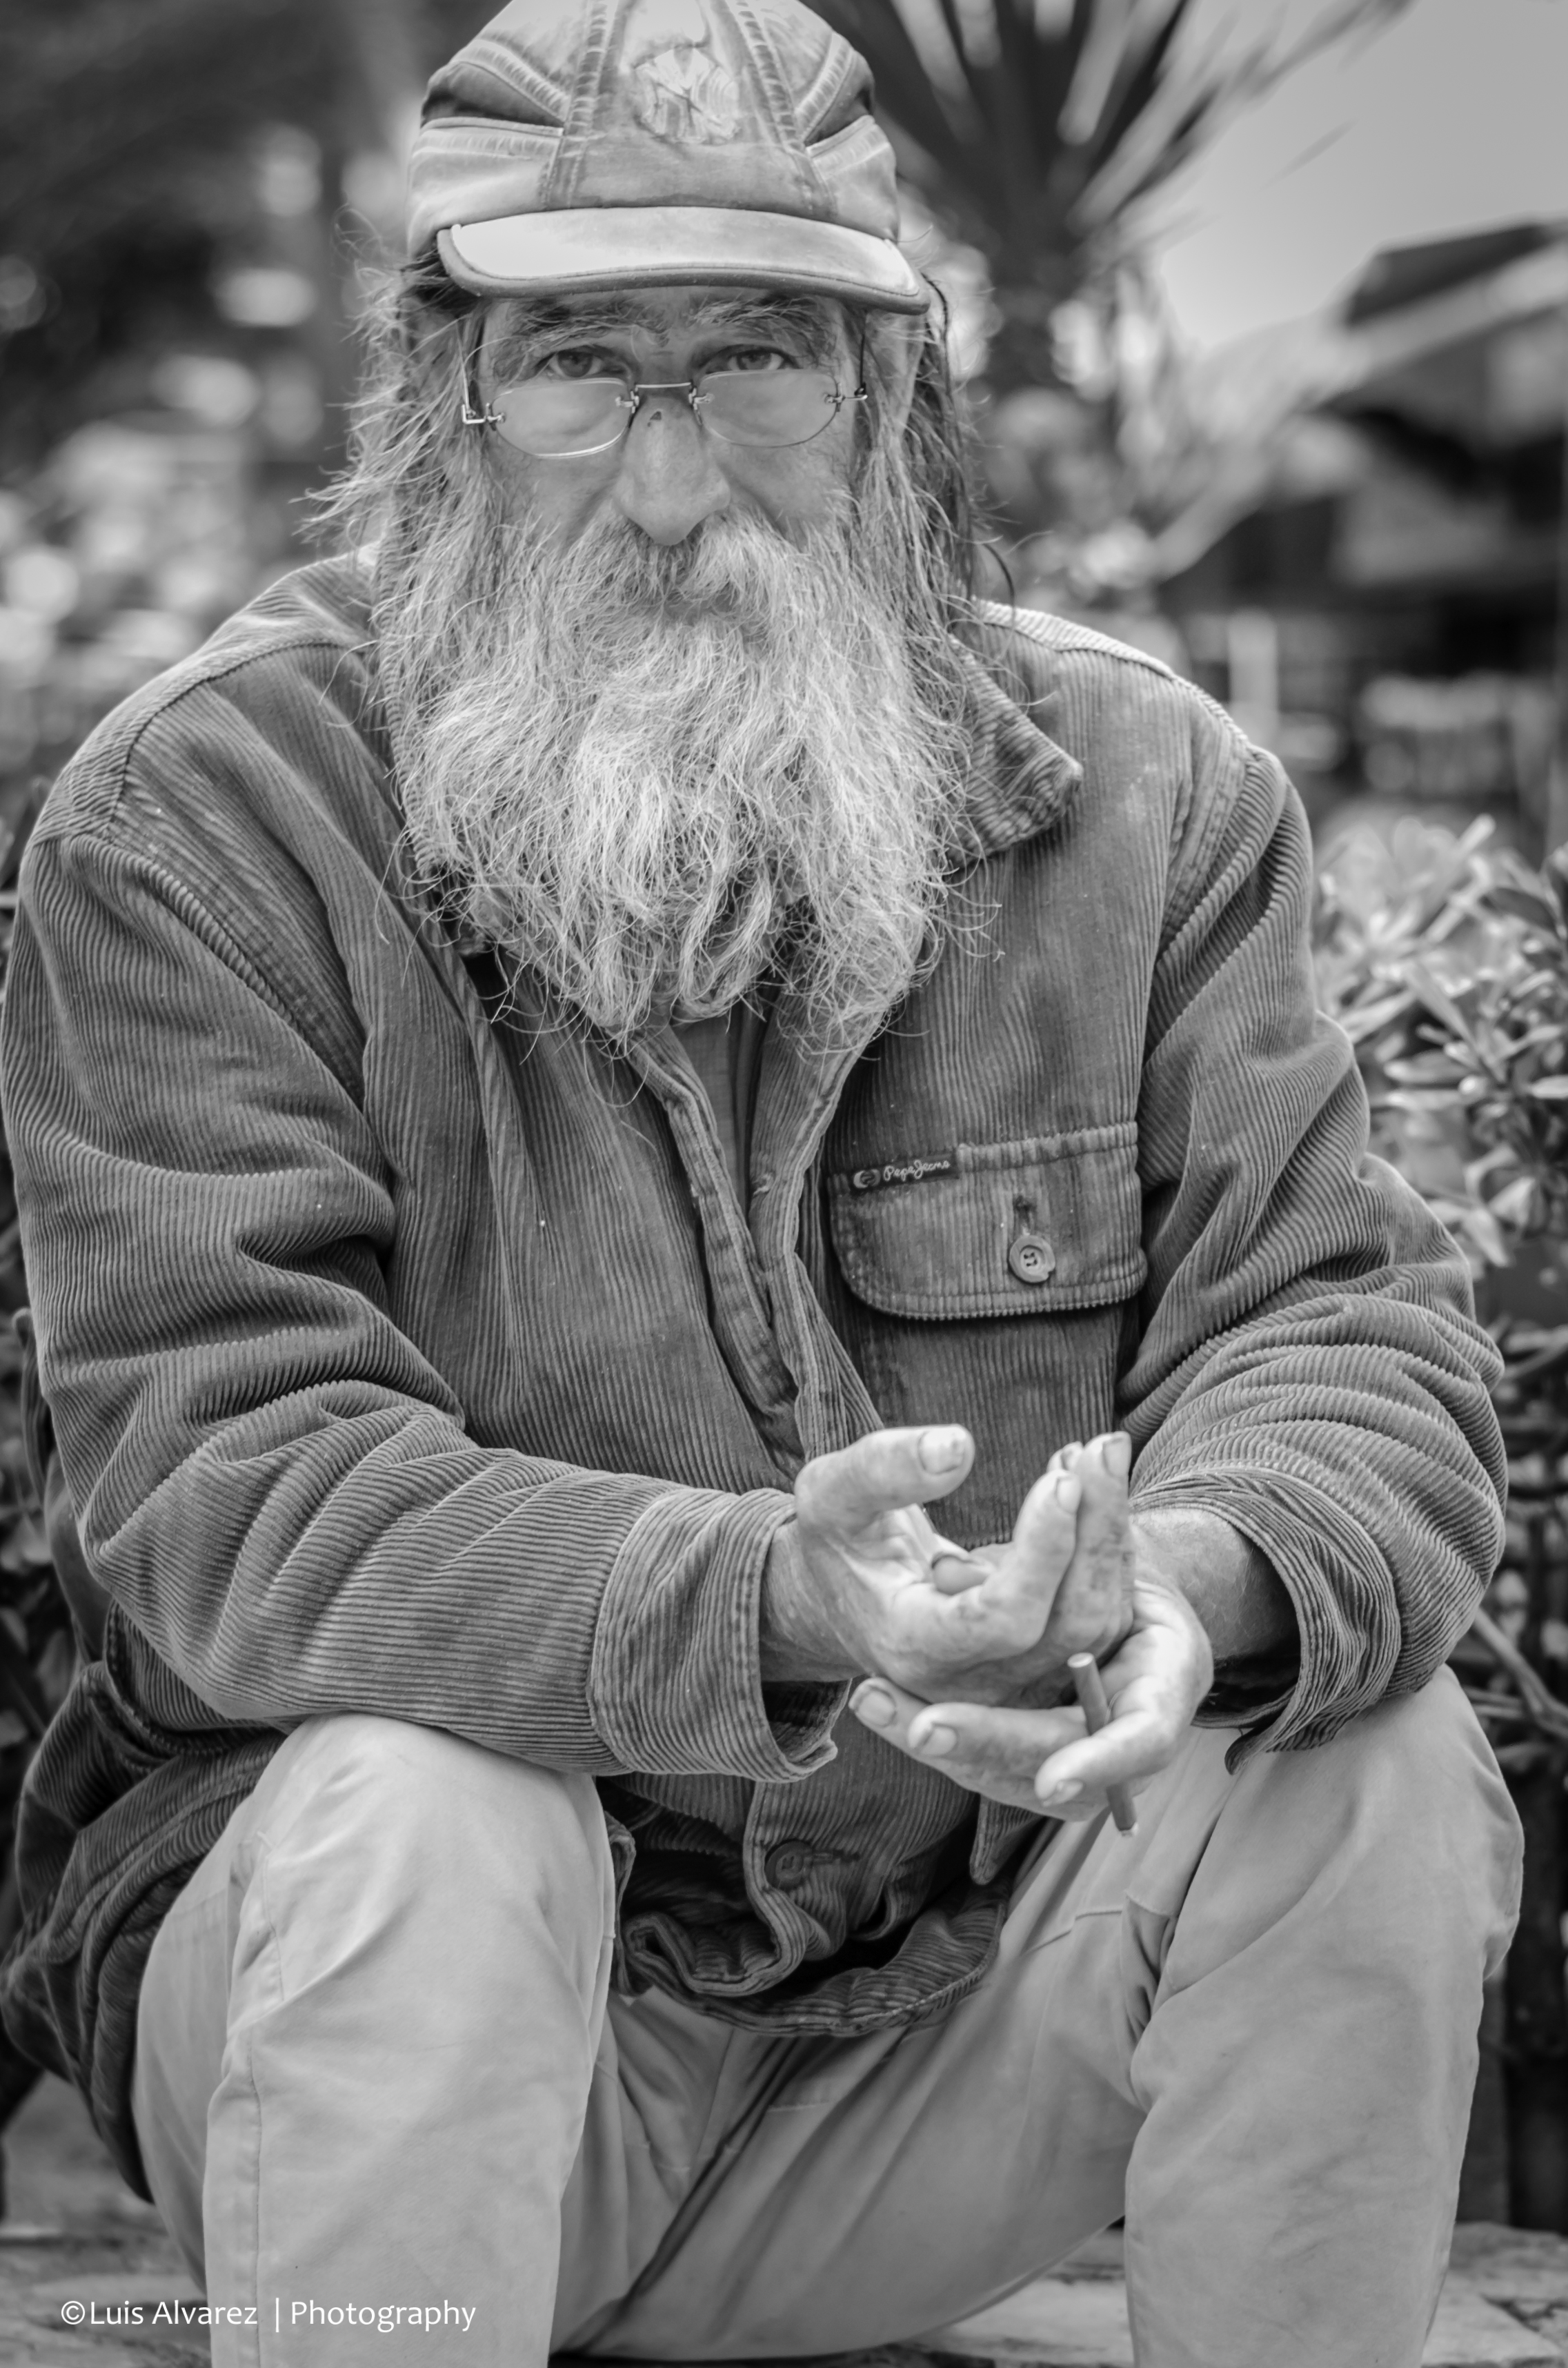
man, person, black and white, people, street, photography, monument, male, statue, portrait, sitting, nikon, monochrome, streetphotography, bw, sculpture, candid, homeless, 50mm, temple, photograph, d7000, salou, monochrome photography, facial hair, human positions